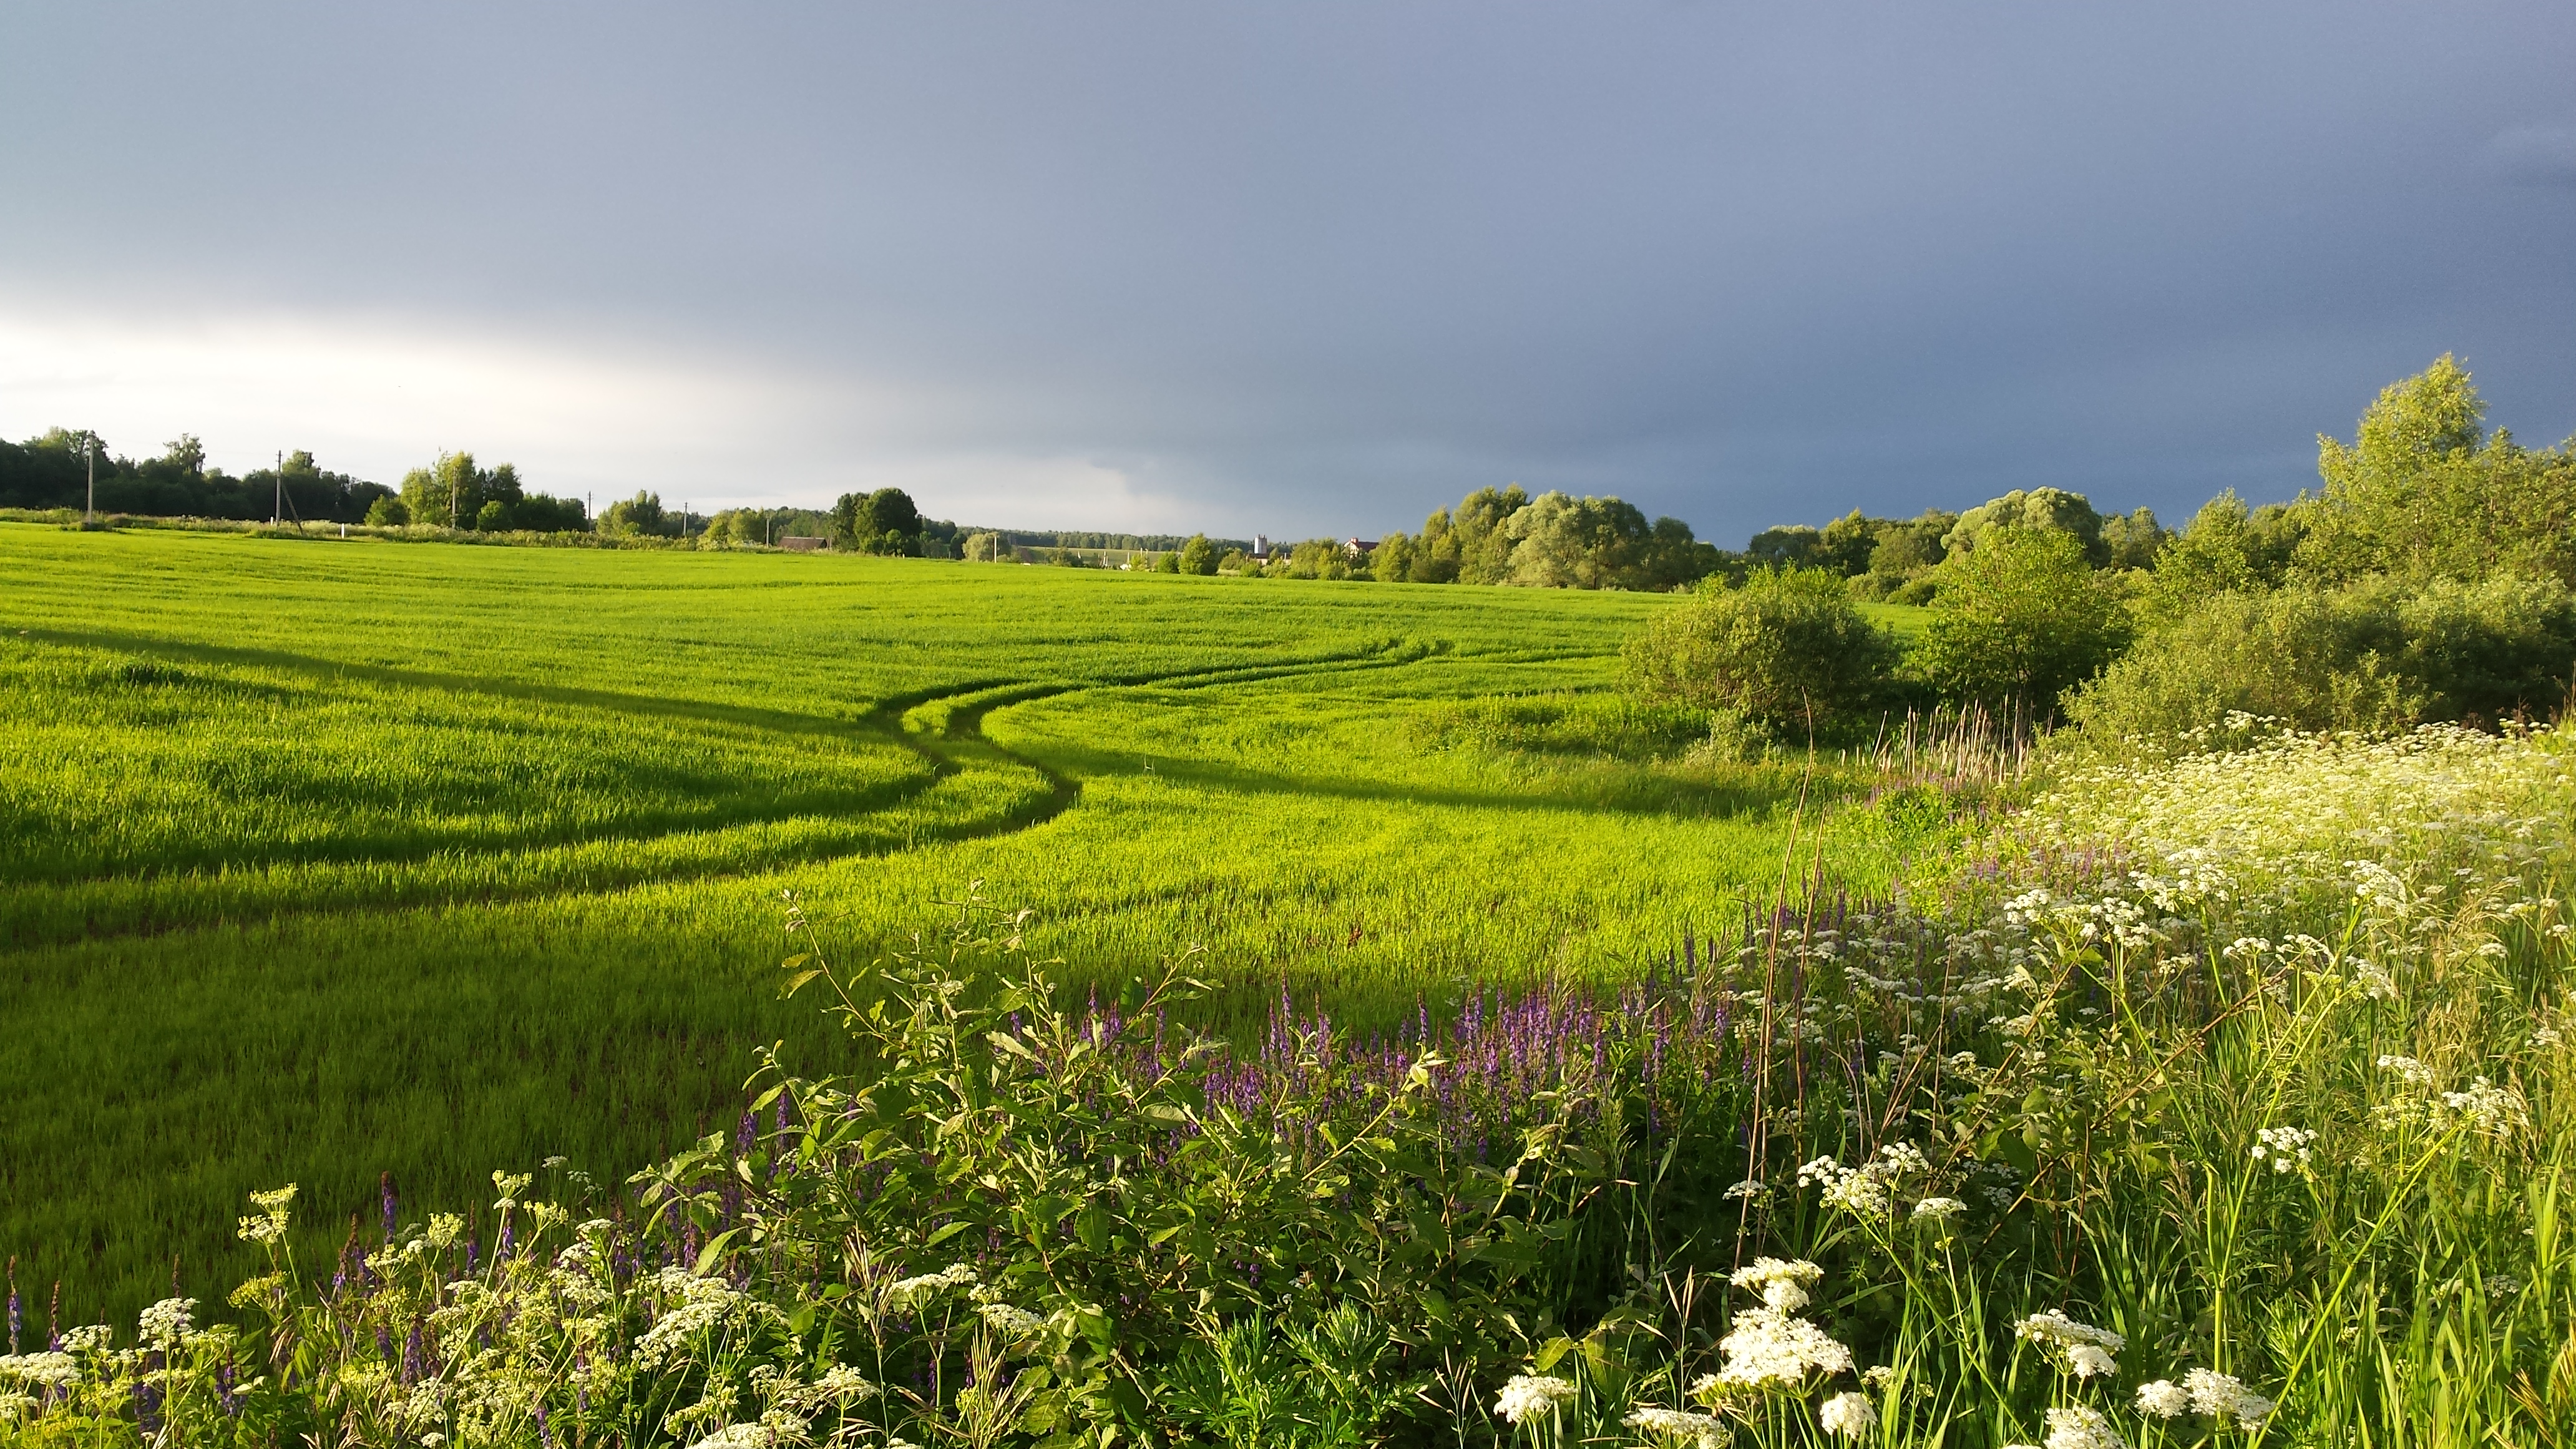
summer, meadow, storm, russia, sky, plant, cloud, flower, natural landscape, People in nature, tree, land lot, horizon, agriculture, plain, landscape, grassland, hill, grass, groundcover, prairie, plantation, field, pasture, flowering plant, crop, road, cash crop, steppe, herbaceous plant, shrub, soil, Forb, wildflower, cumulus, farm, mustard and cabbage family, chaparral, paddy field, subshrub, shrubland, forest